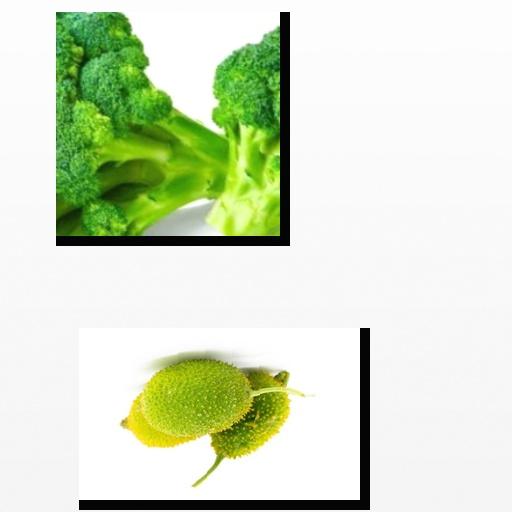
Food items: broccoli, spiny_gourd